The Woman at the Crossroads (1938 film)

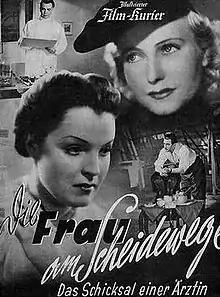

The Woman at the Crossroads (German: Die Frau am Scheidewege) is a 1938 German drama film directed by Josef von Báky and starring Ewald Balser, Magda Schneider and Karin Hardt. It was made partly at the Hunnia Film Studios in Budapest. The film's sets were designed by the art director Emil Hasler.